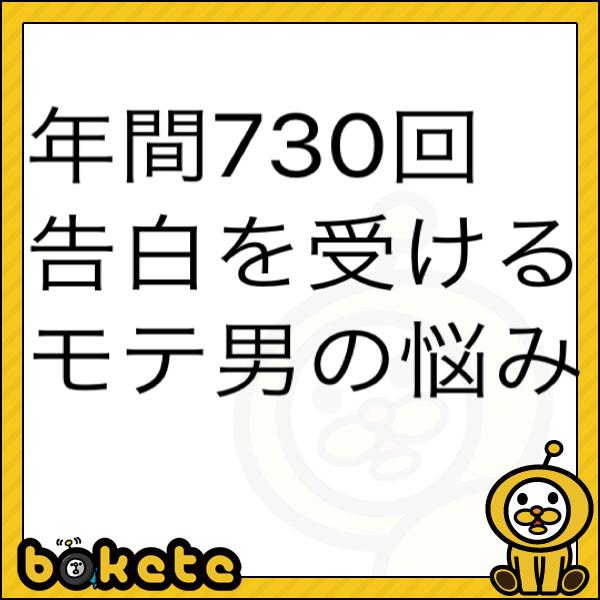
回答: 一人から730回